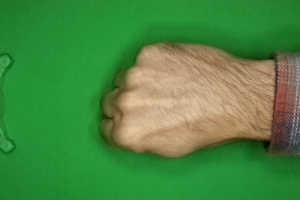
Label: rock